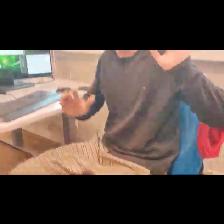
Label: Human